Seeon Abbey

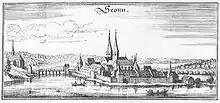
Engraving from "Topographia Germaniae des Matthaeus Merian", c. 1644

The church originally had only one tower, that is, the north one, built to the model of that at Frauenchiemsee. The second tower was added at the end of the 12th century. The Romanesque towers are reminiscent of Freising Cathedral and, like the Frauenkirche at Munich, have copper "onion towers", which were added after a fire in 1561. Between 1657 and 1670 the church was extended by the construction of a sacristy in the Lady Chapel, an oratory and a crypt beneath the chapel of Saint Barbara.